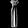
Label: Dress